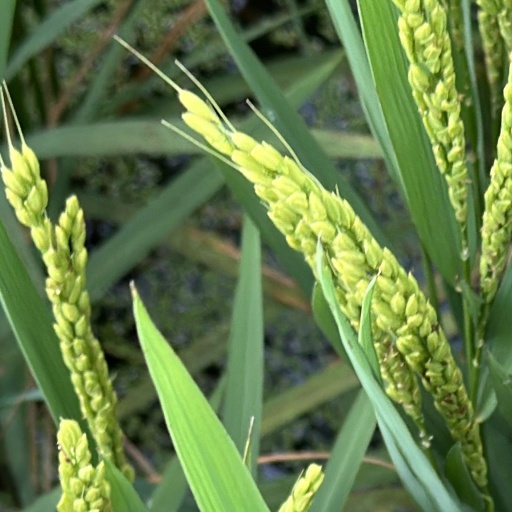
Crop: rice